David Housewright

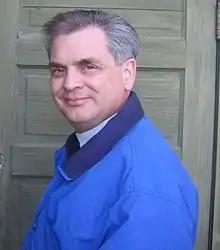
Housewright publicity still taken by Renee Valois

David Housewright (born February 7, 1955) is an Edgar Award-winning author of crime fiction and past President of the Private Eye Writers of America best known for his Holland Taylor and Rushmore McKenzie detective novels as well as other tales of murder and mayhem in the Midwest. Housewright won the Edgar from the Mystery Writers of America as well as a nomination from the PWA for his first novel "Penance." He has also earned three Minnesota Book Awards. Most of his novels take place in and around the greater St. Paul and Minneapolis area of Minnesota, USA and have been favorably compared to Raymond Chandler, Ross MacDonald and Robert B. Parker.